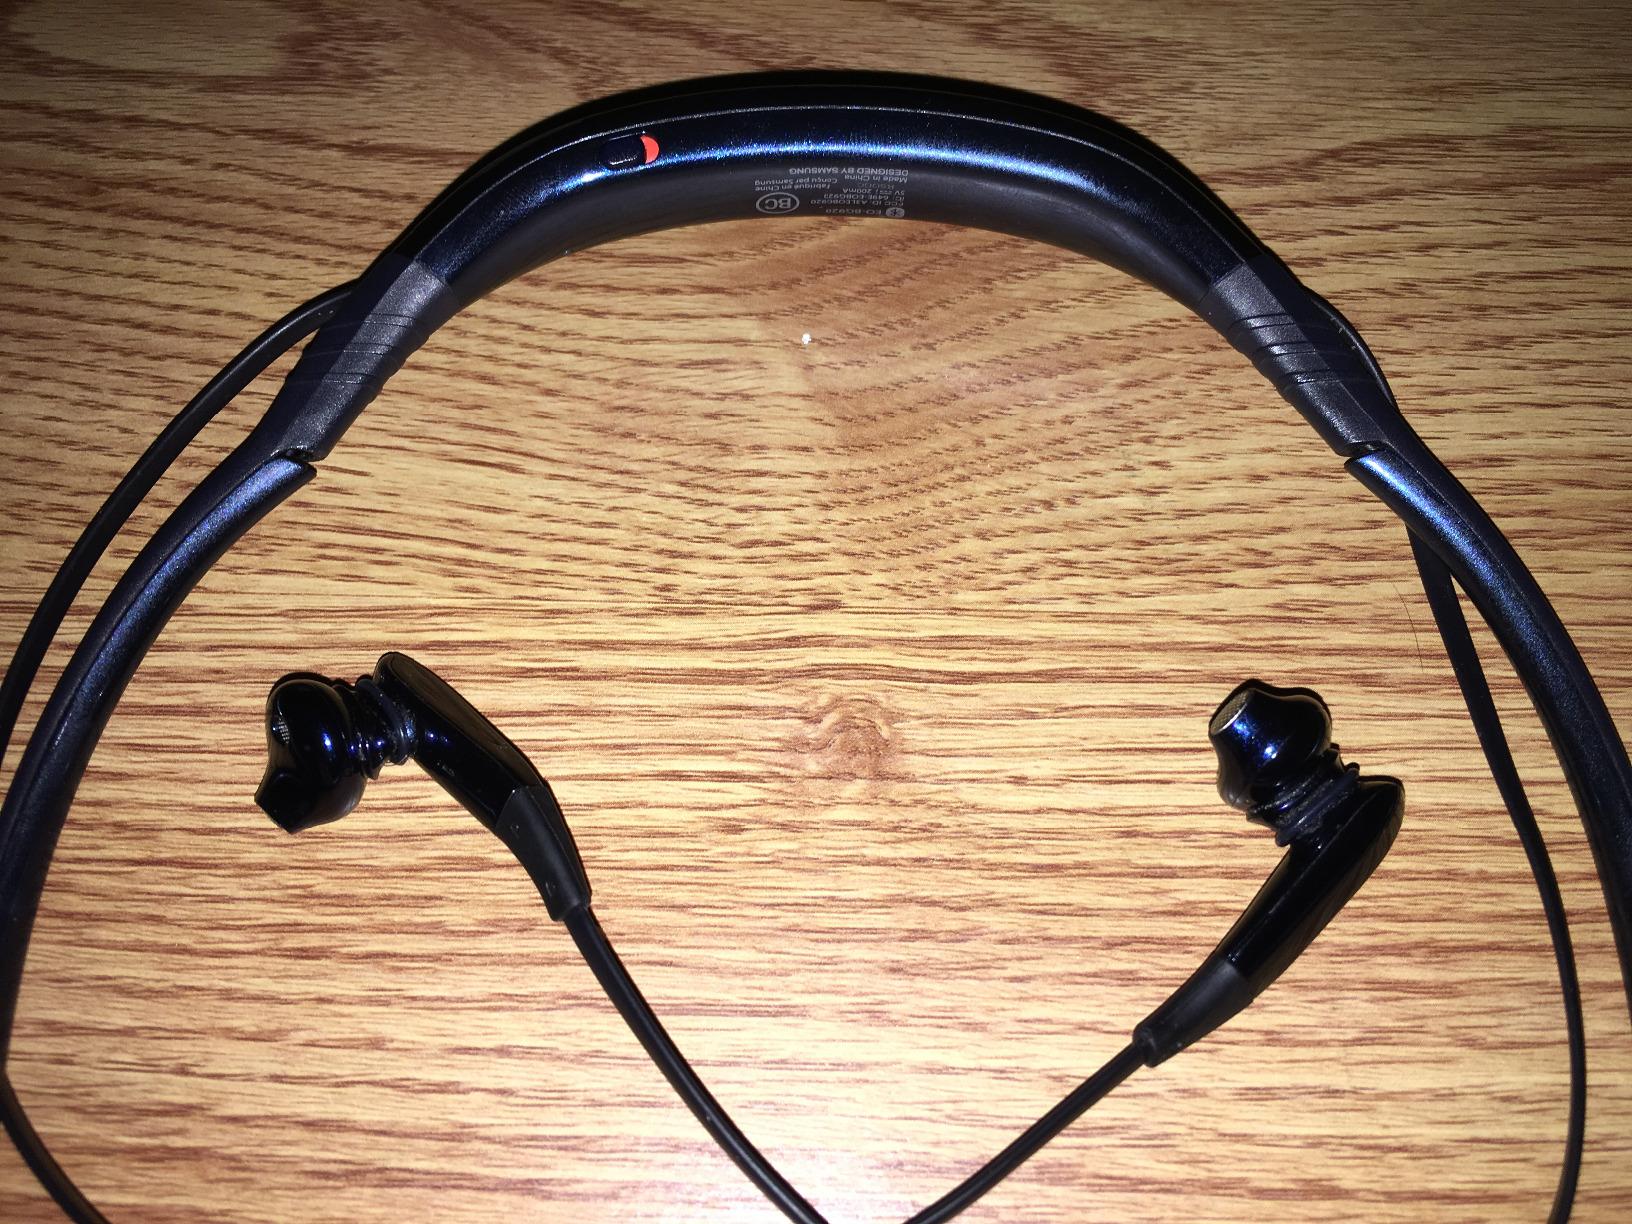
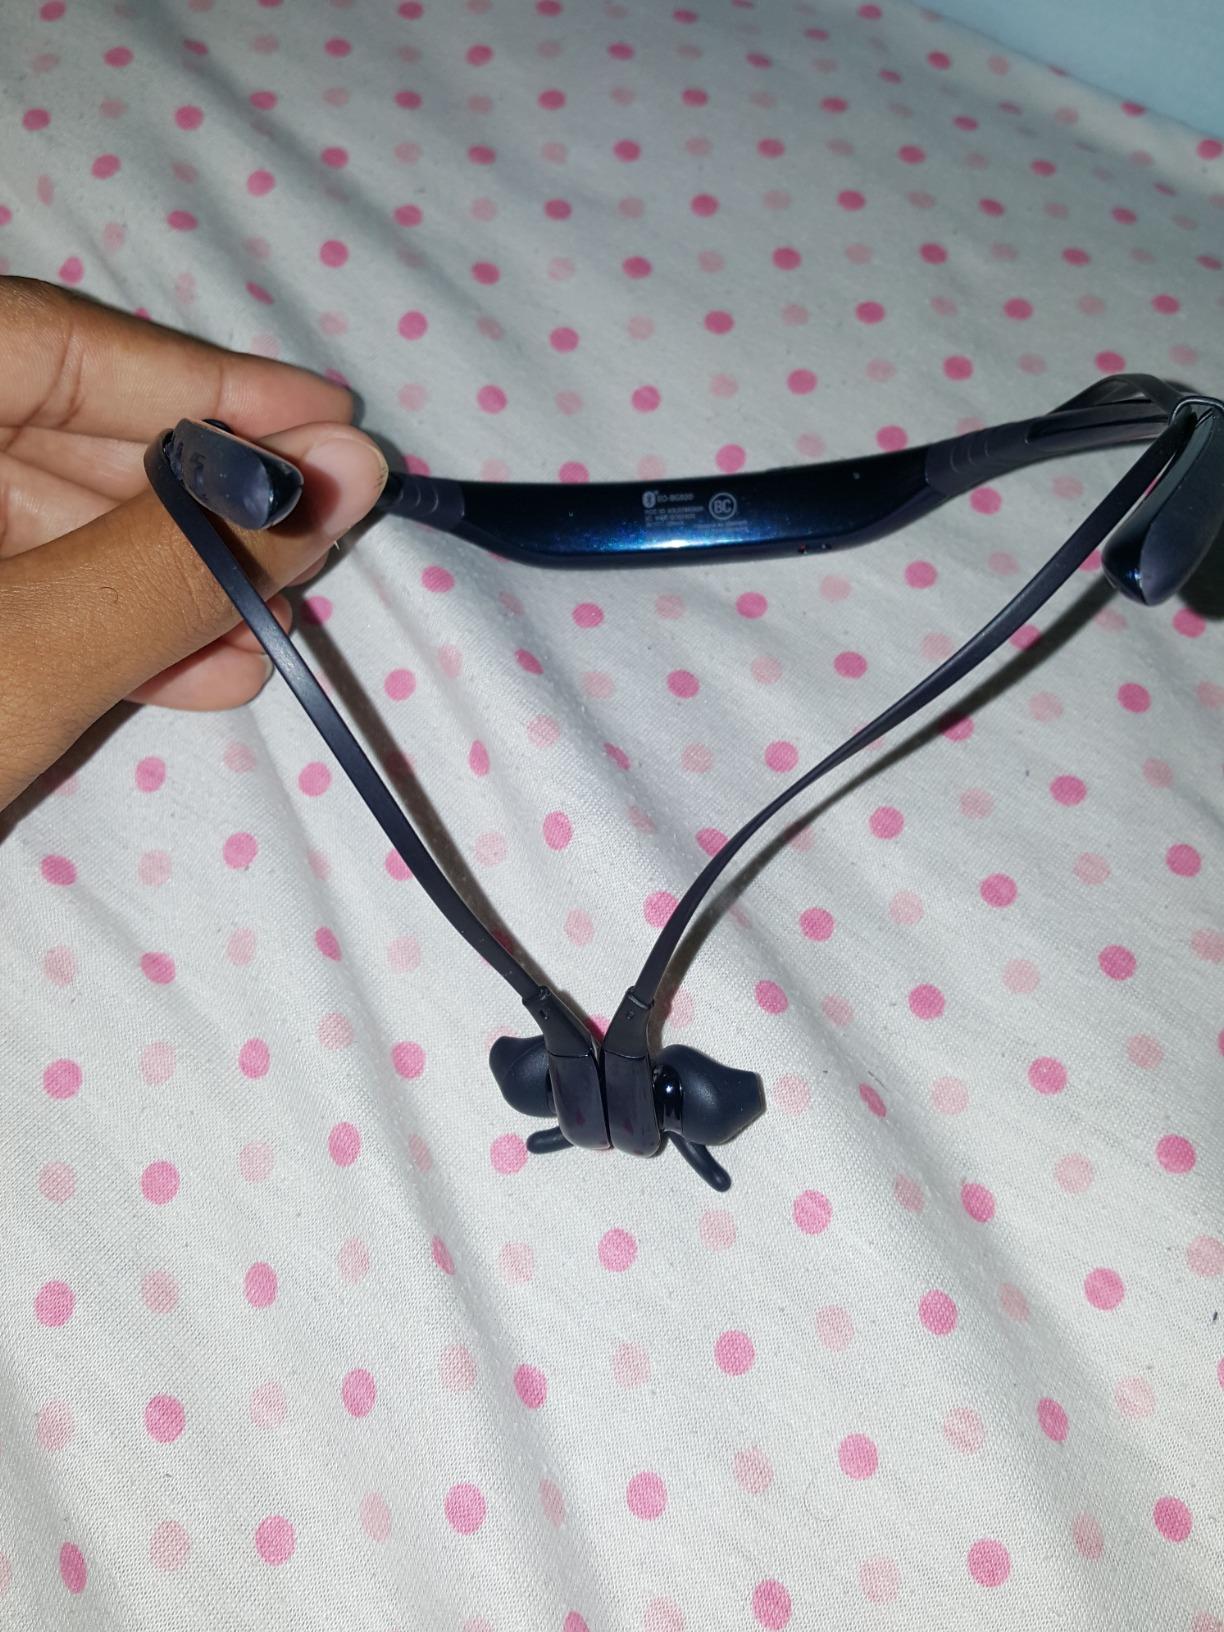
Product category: headphones
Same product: yes